Hawas (2004 film)

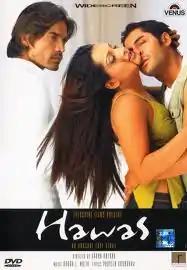

Hawas ("Lust") is an Indian Hindi erotic thriller film released in 2004. It is an adaptation of the 2002 American film "Unfaithful". "Hawas" is directed by Karan Razdan and stars Meghna Naidu, Shawar Ali and Tarun Arora. Movie saw tough competition from "Murder", also a remake of "Unfaithful", which was released a week later.